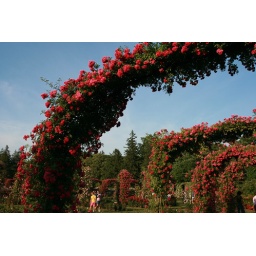
under the red rose archway